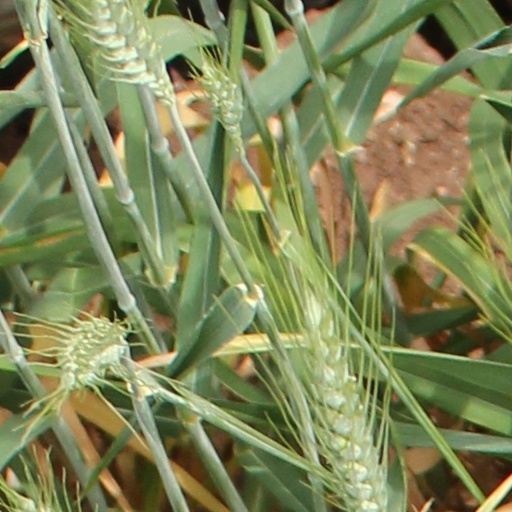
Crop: wheat